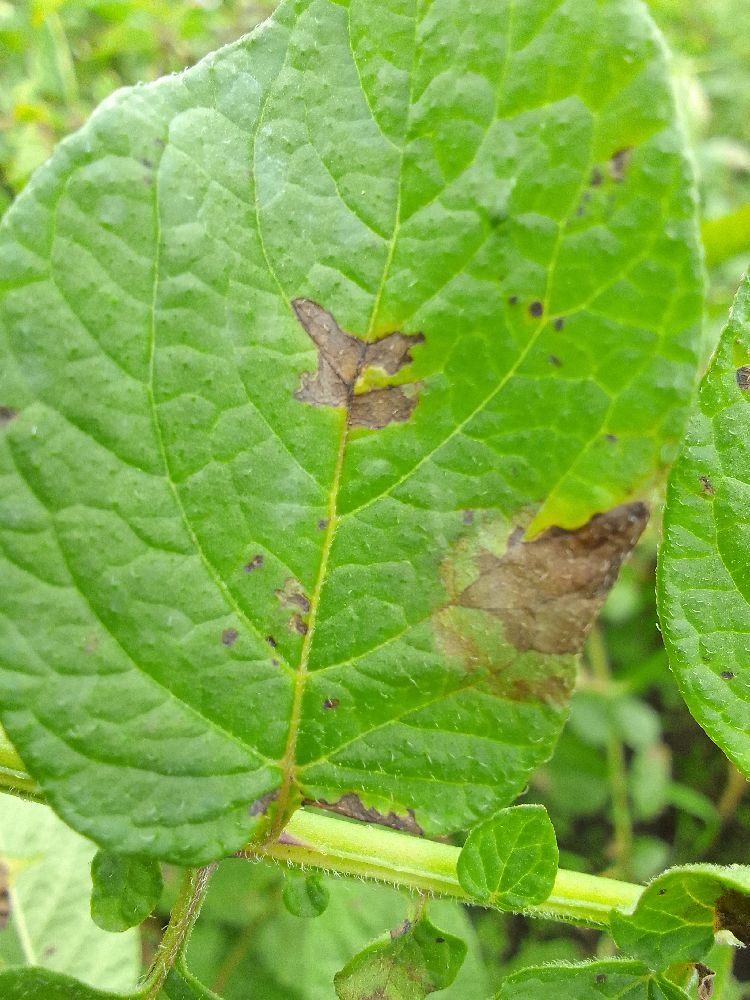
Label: Late blight